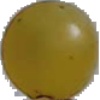
Label: Grape White 3